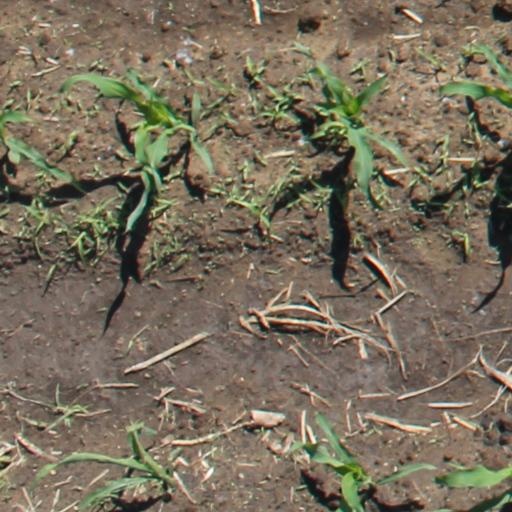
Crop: maize; corn